Architecture of Ethiopia

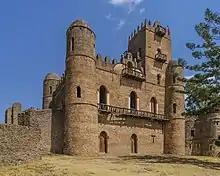
Fasilides' castle in Fasil Ghebbi, Gondar.

Ethiopian architecture continued to expand from the Aksumite style, but also incorporating new traditions with the expansion of the Ethiopian state. Styles incorporated more wood and rounder structures in commoner's architecture in the center of the country and the south, and these stylistic influencies were manifested in the slow construction of churches and monasteries. Throughout the medieval period, Aksumite architecture and influences and its monolithic tradition persisted, with its influence strongest in the early medieval (Late Aksumite) and Zagwe periods (when the churches of Lalibela were carved).